Uran Khatola (film)

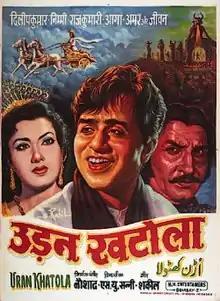
Poster

Uran Khatola is a 1955 Indian Hindi-language romantic-drama film produced by music director Naushad and directed by S.U. Sunny.